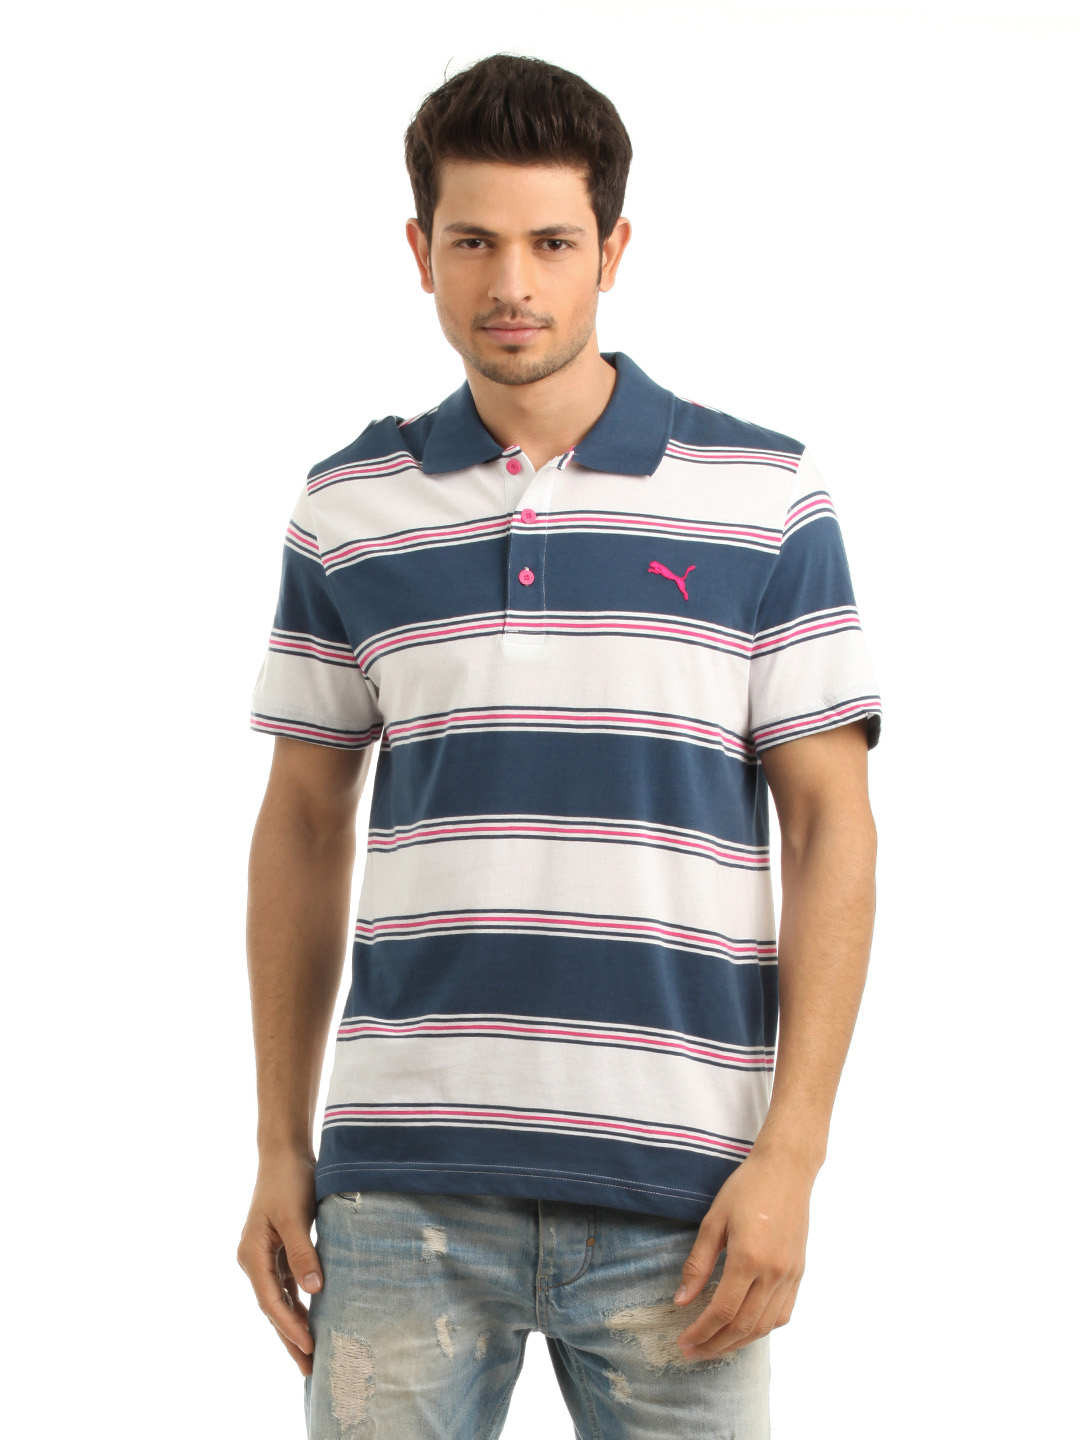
Puma Men Navy Blue and White Striped Polo neck T-shirt
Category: Apparel / Topwear / Tshirts
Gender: Men
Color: White
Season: Summer 2012
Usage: Casual